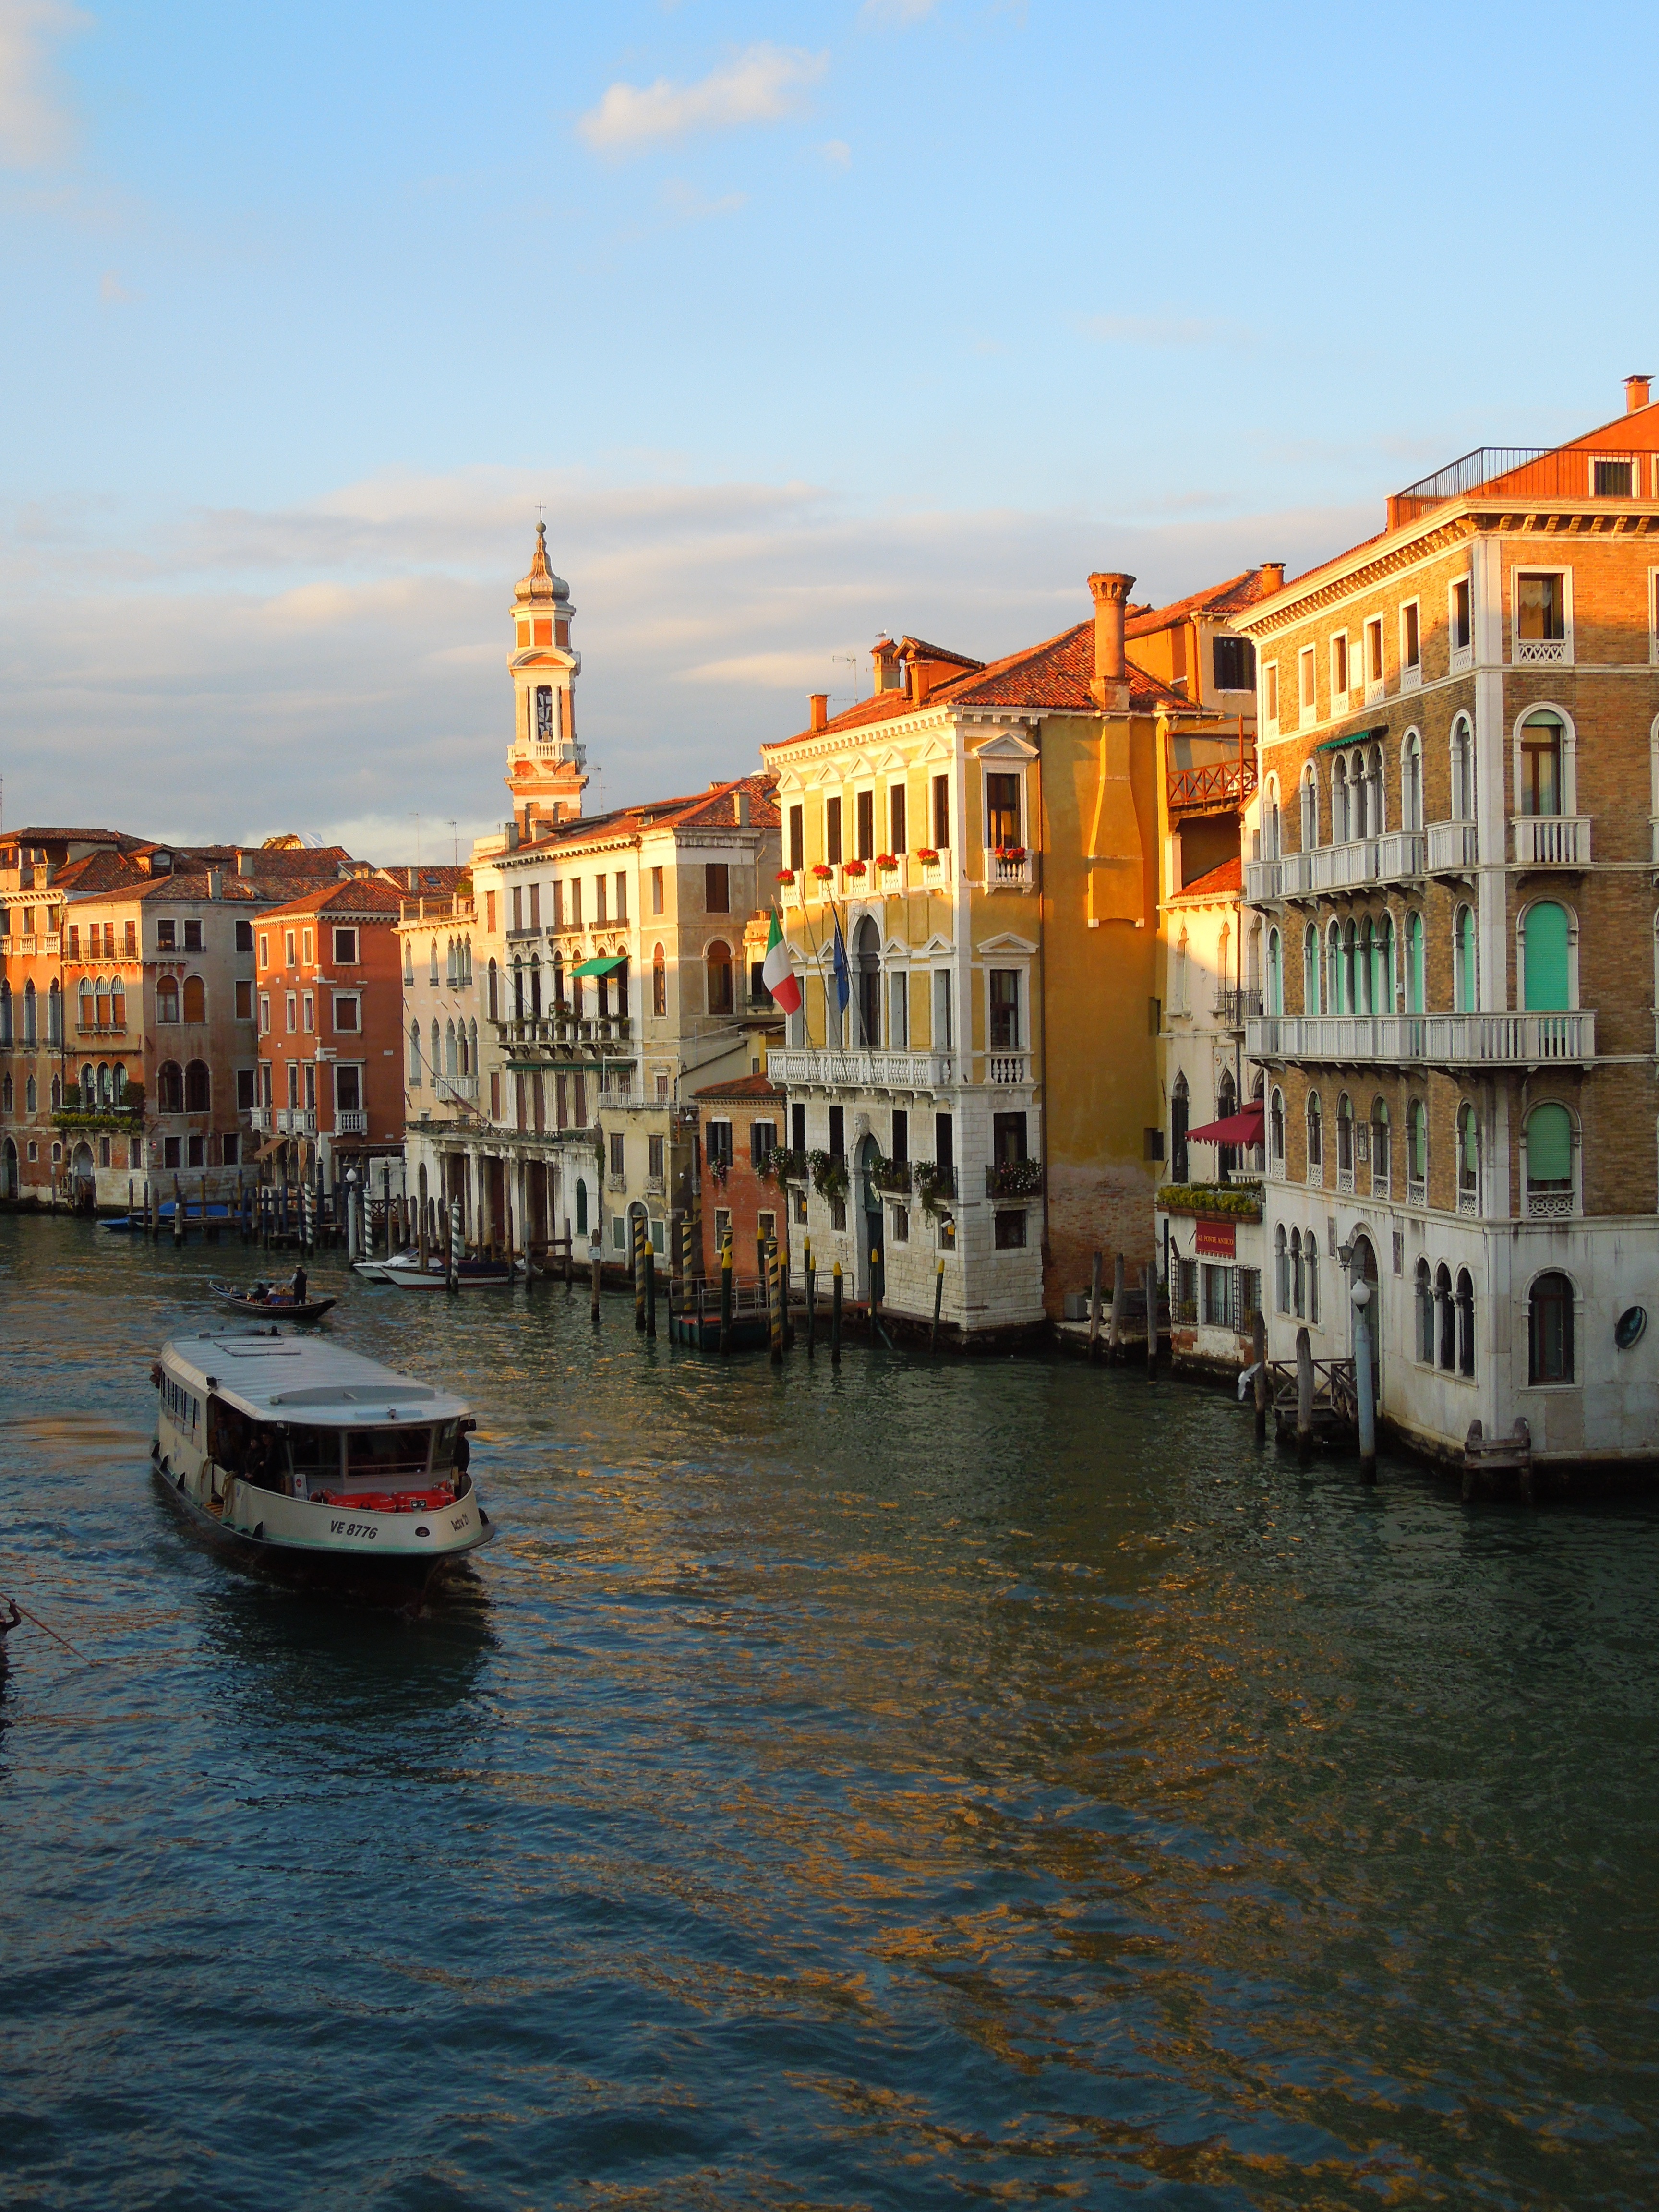
sea, architecture, boat, town, river, canal, cityscape, vacation, travel, europe, evening, vehicle, italy, harbor, venice, tourism, waterway, body of water, venezia, channel, landform, canal grande, geographical feature